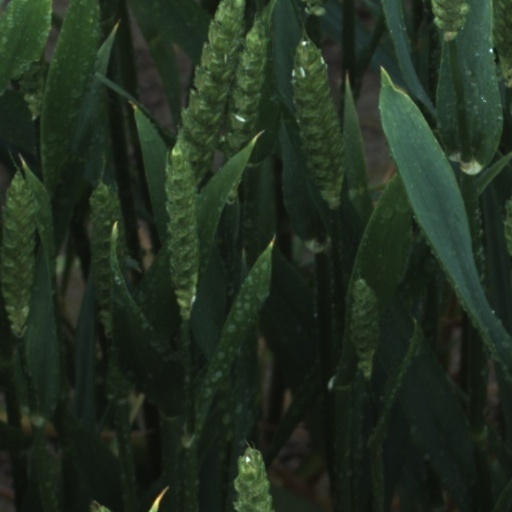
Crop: wheat